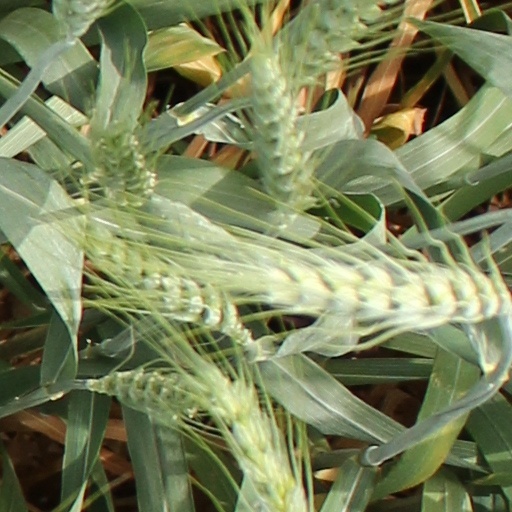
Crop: wheat